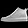
Label: Sneaker